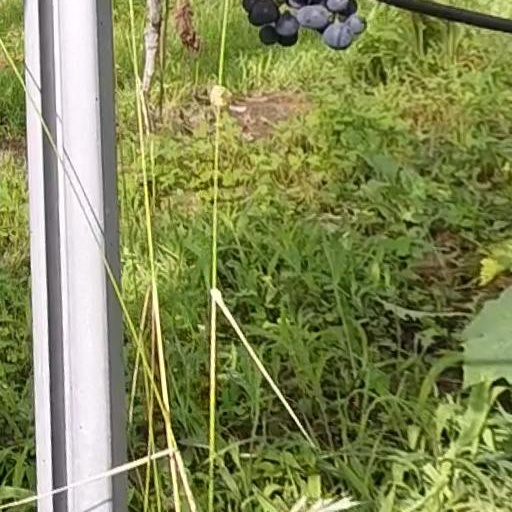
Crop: grape